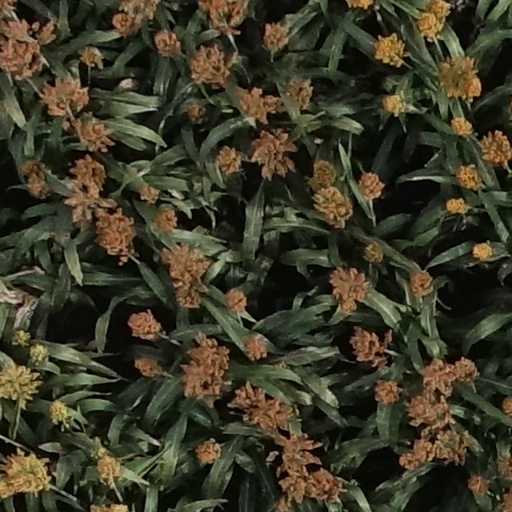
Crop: sorghum